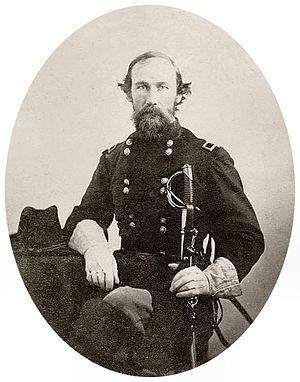
L'État américain du Texas déclare sa sécession des États-Unis d'Amérique le 2 février 1861, et rejoint les États confédérés d'Amérique le 2 mars 1861, après avoir remplacé son gouverneur, Sam Houston, lorsqu'il refuse de prêter serment d'allégeance à la Confédération. Comme celles des autres États, la Déclaration n'est pas reconnue par le gouvernement des États-Unis à Washington. Certaines unités militaires du Texas combattent au cours de la guerre de Sécession à l'est du fleuve Mississippi, mais le Texas est le plus utile pour ravitailler les soldats et fournir des chevaux aux forces confédérées. Le rôle de ravitaillement du Texas dure jusqu'à la mi-1863, époque après laquelle les canonnières de l'Union contrôlent le fleuve Mississippi, rendant impossible les transferts d'hommes, de chevaux ou de bovins. Un peu de coton est vendu au Mexique, mais la plupart de la récolte devient inutilisable en raison du blocus naval de l'Union de Galveston, à Houston, et des autres ports.
Edmund Jackson Davis né le 2 octobre 1827 à Saint Augustine en Floride et mort le 7 février 1883 à Austin au Texas, est un juriste, soldat et homme politique américain républicain. Il a été gouverneur du Texas entre 1870 et 1874.